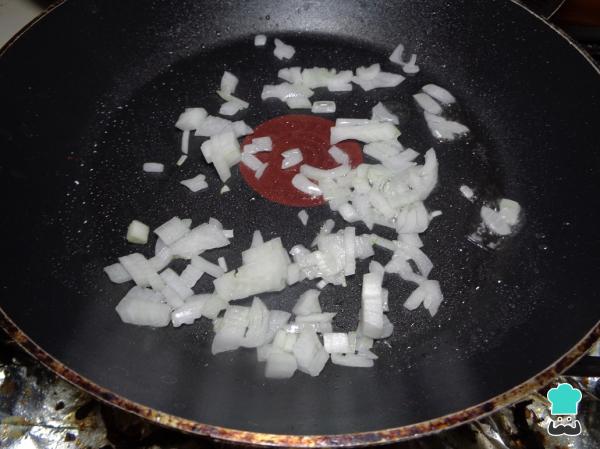
Para comenzar picamos finamente la cebolla, y una vez lista la colocamos en un sartén con aceite previamente calentado y dejamos que se sofría un momento.